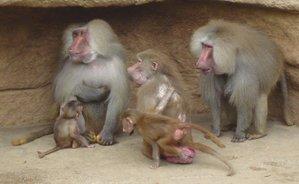
Les Babouins forment un genre de singes cynocéphales de la famille des cercopithécidés répandus en Afrique subsaharienne et au sud de la péninsule Arabique.